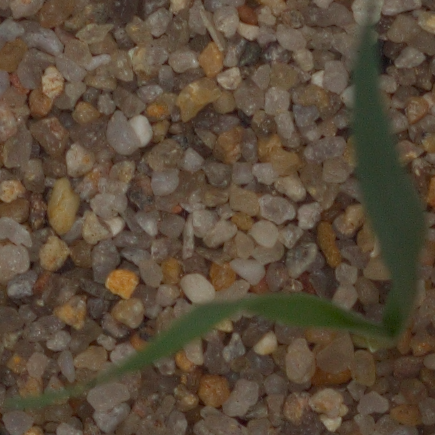
Label: common_wheat